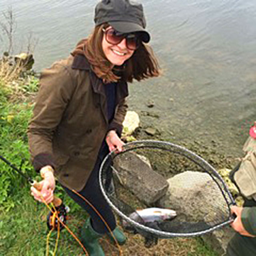
the smile is bigger than the first fish .